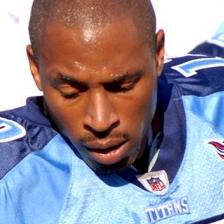
Age: 26